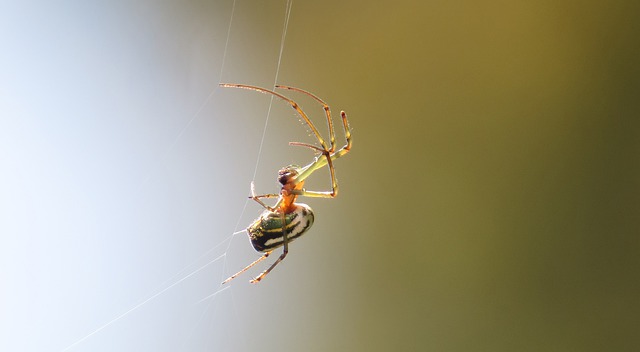
Label: ragno